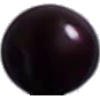
Label: Cherry Wax Black 1